Victorian majolica

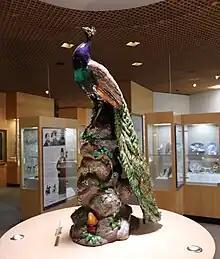
Monumental Minton peacock, circa 1870, coloured lead glazes. Naturalistic in style. Potteries Museum, Stoke-on-Trent, England

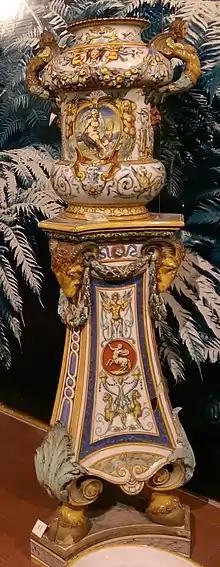
Minton tin-glazed Majolica flower pot and stand imitating Italian Renaissance maiolica process and 'grotesque' style. Potteries Museum, Stoke-on-Trent, England

Victorian majolica properly refers to two types of majolica made in the second half of the 19th century in Europe and America.